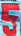
Number: 5